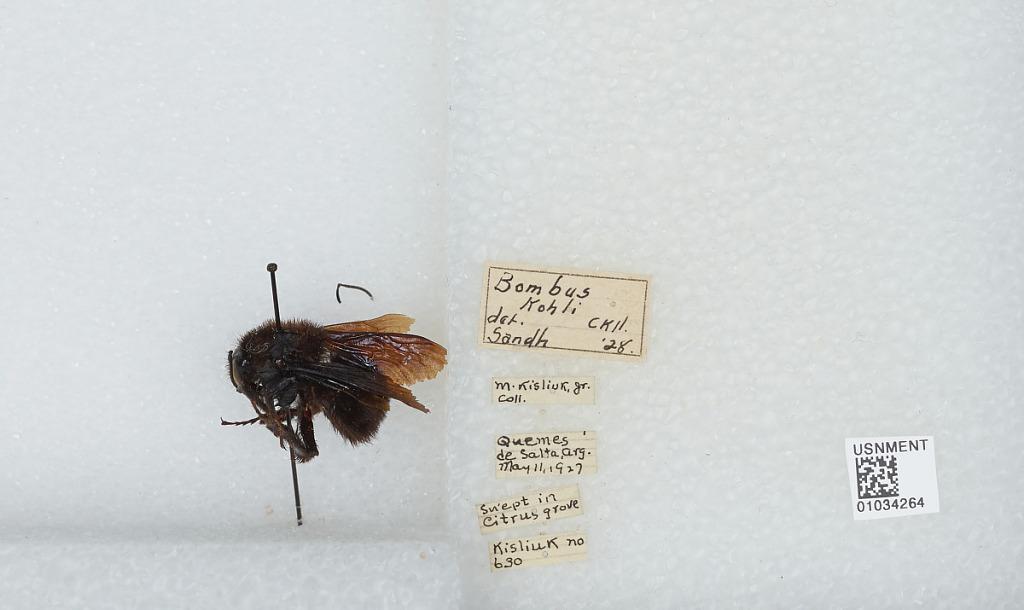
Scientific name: Bombus (Fervidobombus) morio (Swederus)
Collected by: M. Kisliuk
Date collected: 1927-5-11
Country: Argentina
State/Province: Salta
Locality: General Guemes, citrus grove
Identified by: Sandh.